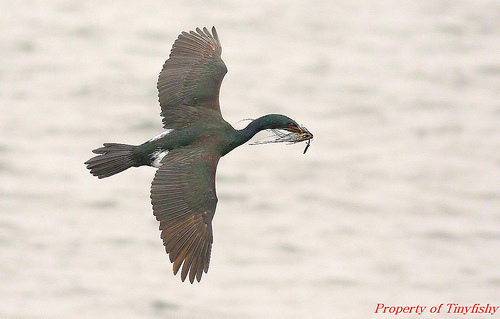
this dark colored bird has a mix of red and black in its secondary feathers with a white spot on the abdomen.
the bird has a very dark green color on it's back with it's covert in brown colored feathers.
this bird is dark gray, has a long neck, and a white belly.
this bird has a brown wing, with a head that has a black crown and a white throata medium bird with brown and green wings, a long black neck and red cheek.
this bird has wings that are brown and has a long bill
this brown bird has a wide wingspan, a long neck that ends in an oblong head with a small beak.
this bird is brown and black in color, with a large beak.
the bird has a curved throat and two large wingbars that are black.
a small brown bird with a long black neck and a small brown beak.
Species: Pelagic Cormorant